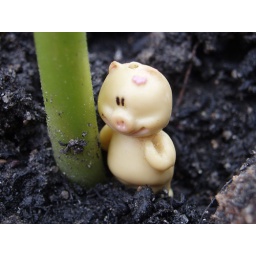
pig in the forest